Great Falls station (South Carolina)

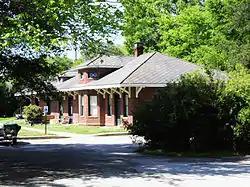
Great Falls Depot, April 2012

Great Falls Depot, also known as the Seaboard Air Line Railway Depot, is a historic train station located at Great Falls, Chester County, South Carolina. It was built in 1911–1912 by the Seaboard Air Line Railroad. It is a one-story, rectangular brick building, with a hipped roof and eaves that extend six feet beyond the building. The design of the waiting room area exemplifies the prevailing early-20th century practice of separate accommodations for blacks and whites.